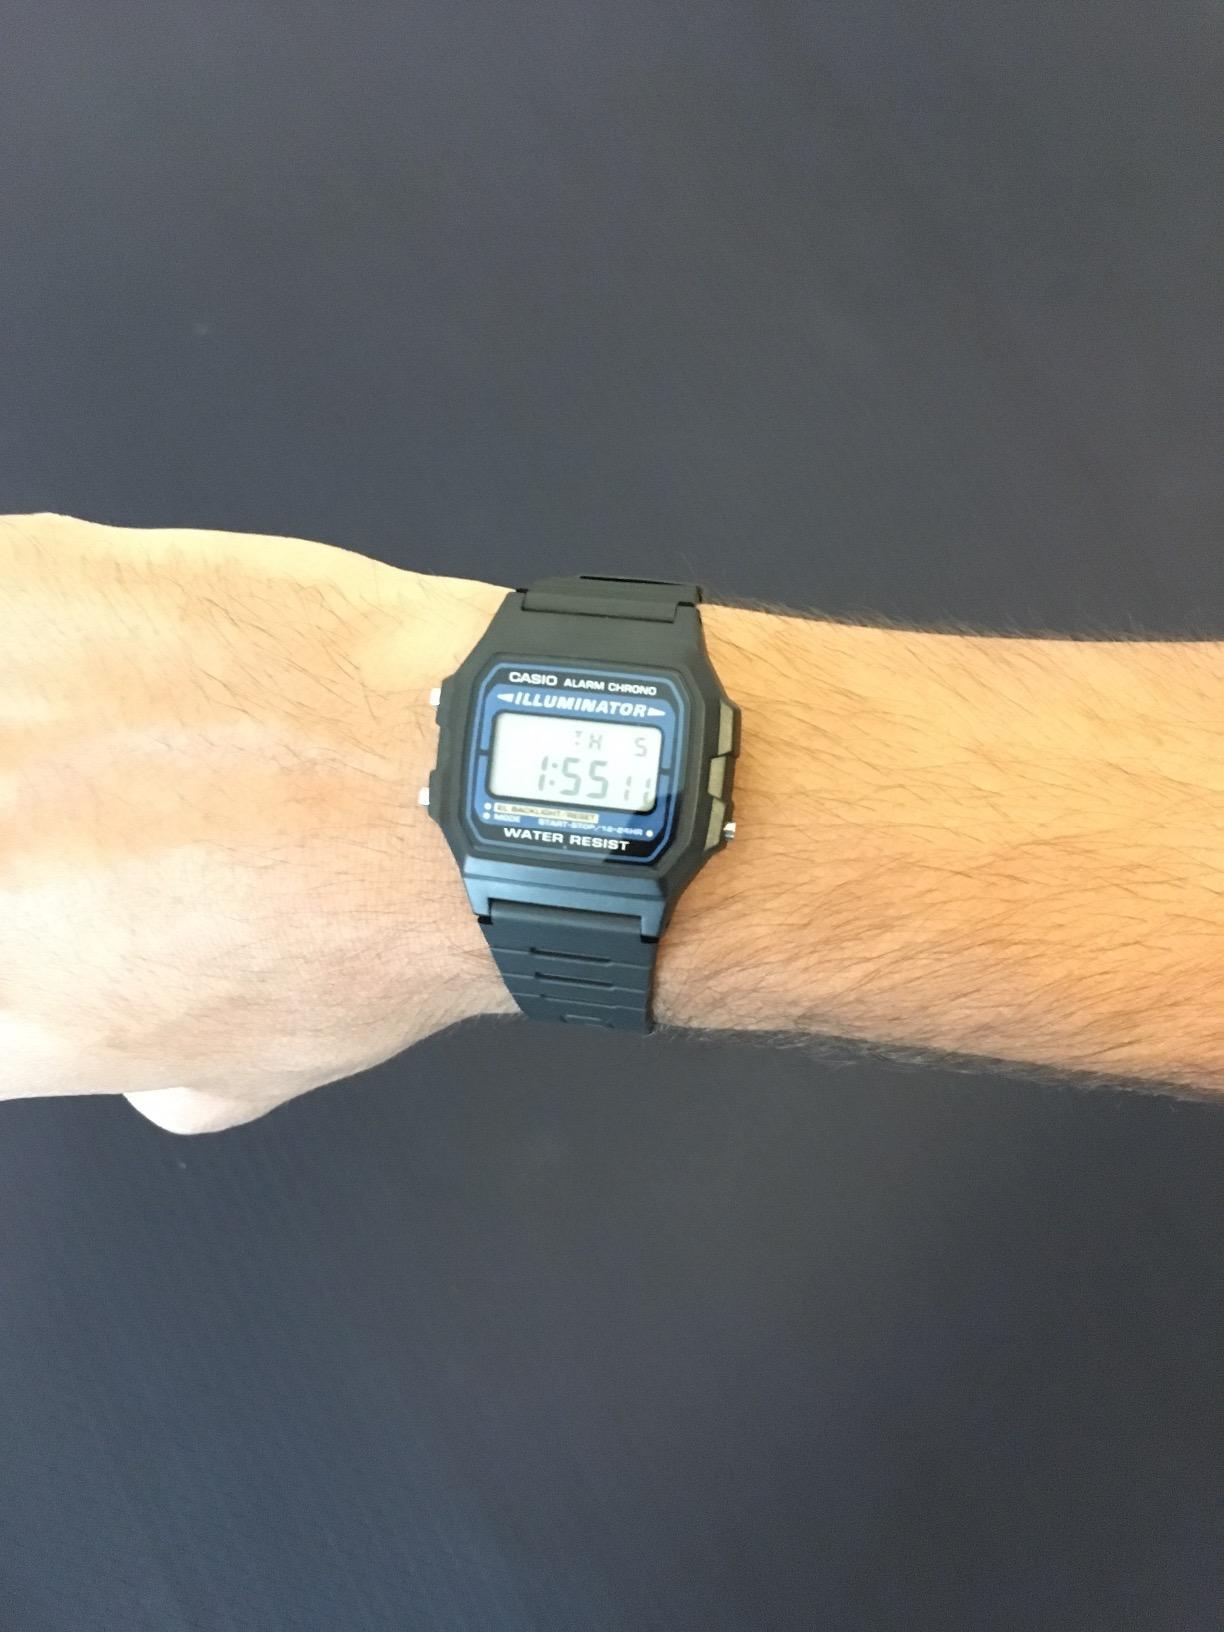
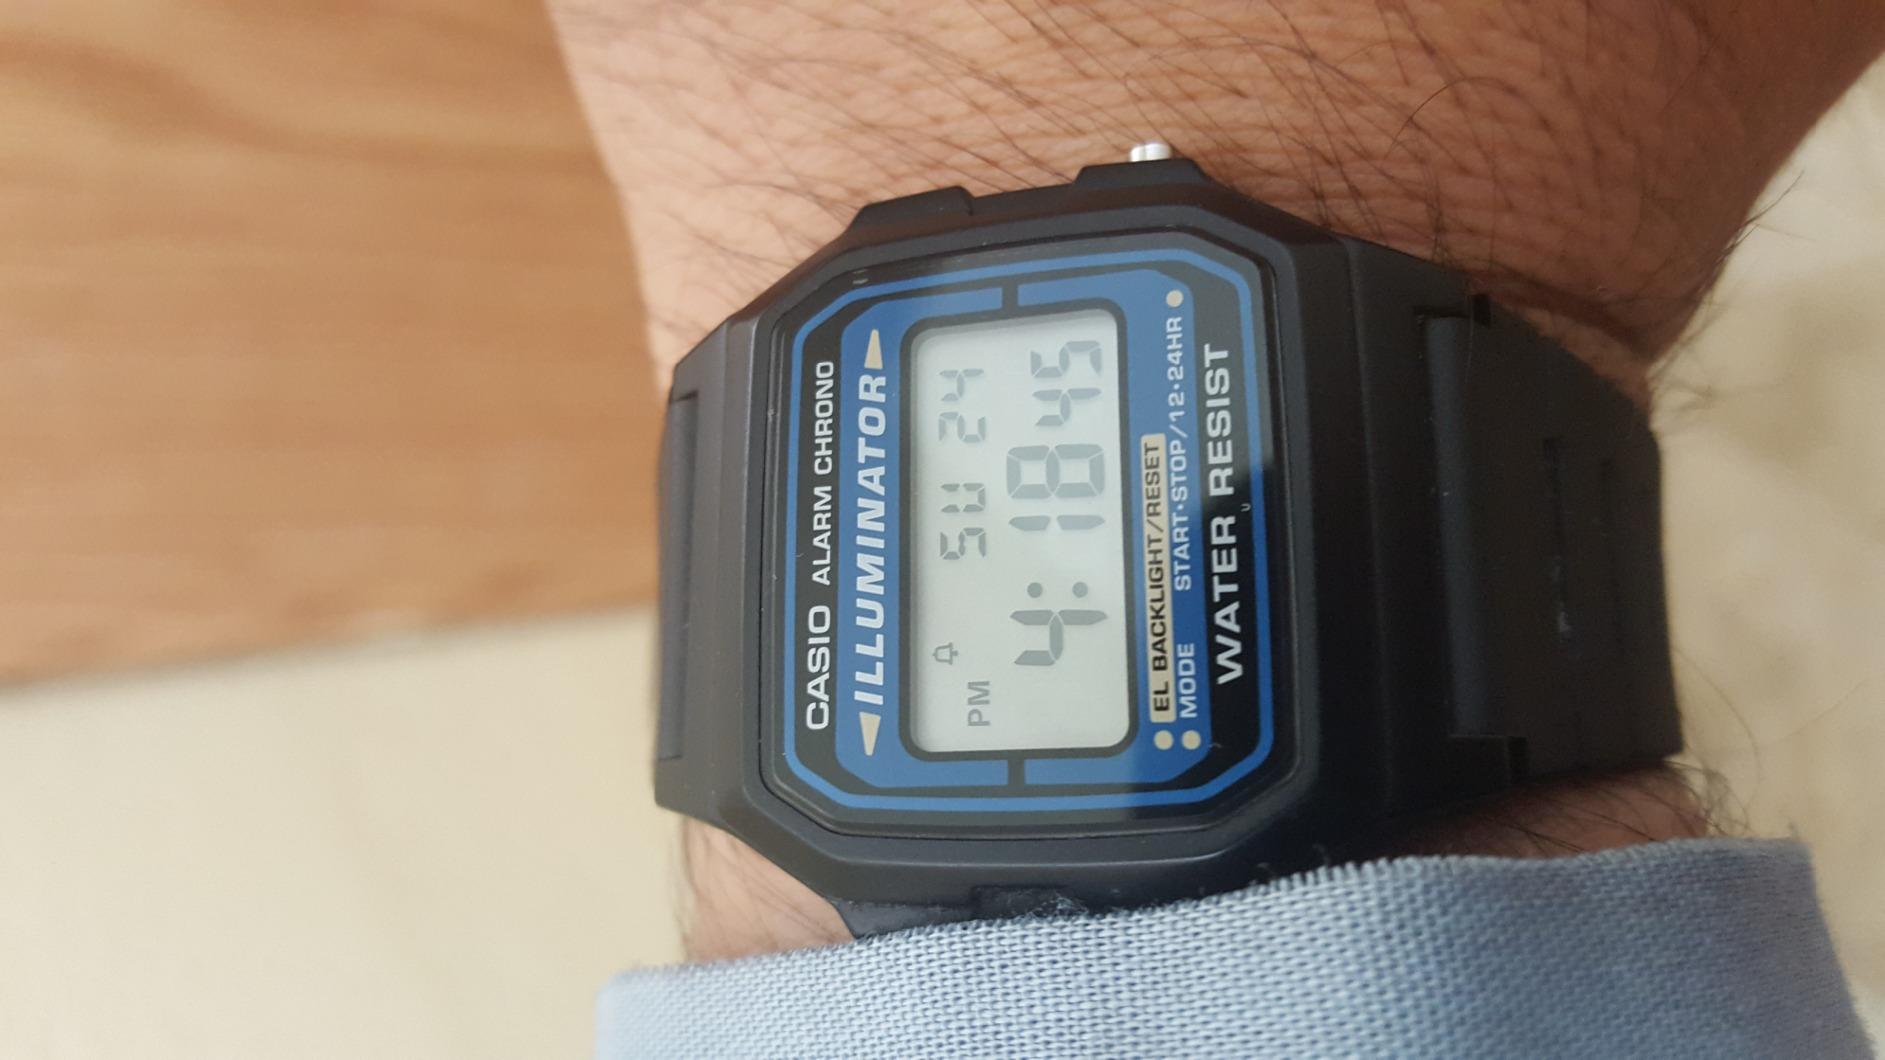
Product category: accessories_watch
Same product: yes